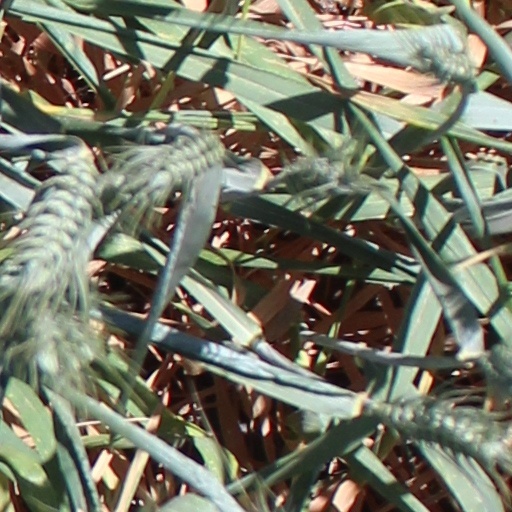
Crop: wheat